Health in Russia

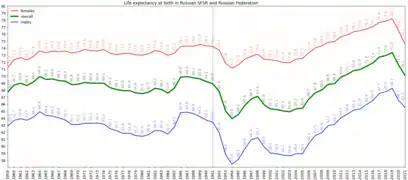
Life expectancy at birth in Russia

Before the revolution, Russia's annual mortality rate was 29.4 per 1,000 people, and infant mortality was 260 per 1000 births. In 1915 life expectancy at birth was 34 years. The cholera epidemic of 1910 killed 100,000 people. A typhus epidemic between 1918 and 1922 caused 2.5 million deaths, and doctors were particularly affected. There was an outbreak of malaria in 1920. The Institute of Tropical Medicine in Moscow instituted a programme of registration of cases and free distribution of quinine. The famine of 1921-1922 caused widespread starvation. As many as 27 million people were affected. Another cholera outbreak between 1921 and 1923 caused an estimated 13 million deaths. By 1926 life expectancy had reached 31 years.